Dieng Plateau

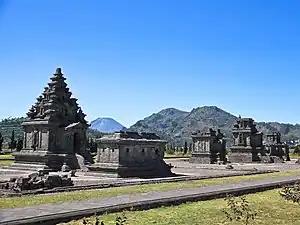
Dieng temple complex

The Dieng Plateau, often called simply Dieng is a plateau in Central Java, Indonesia that forms the floor of the caldera complex on the Dieng Volcanic Complex. Administratively, this plateau is included in the territory of Banjarnegara Regency and Wonosobo Regency. It covers agricultural areas that have a subtropical climate with high levels of rainfall.